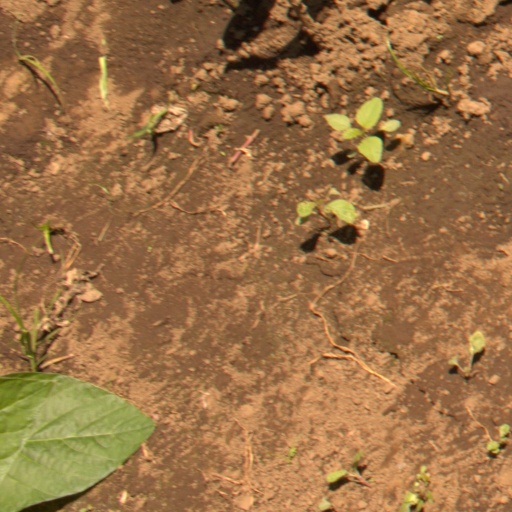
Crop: soybean